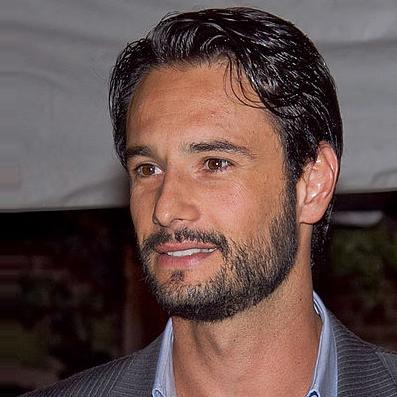
Age: 35